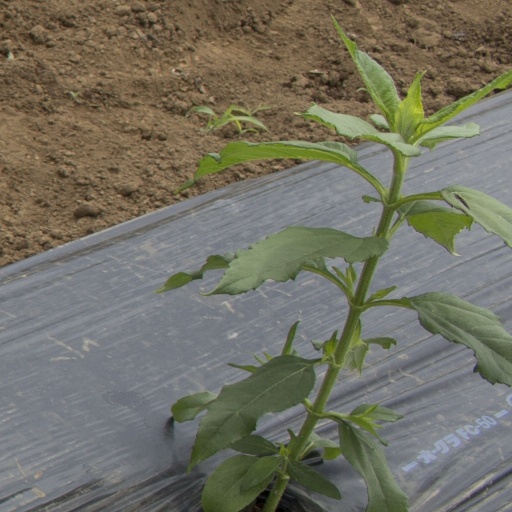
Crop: Jerusalem artichoke